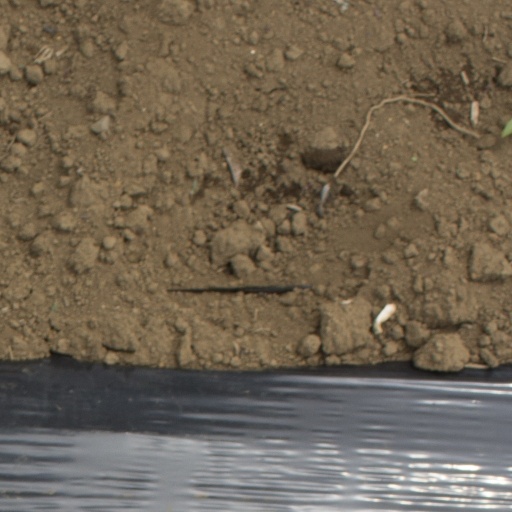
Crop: Jerusalem artichoke